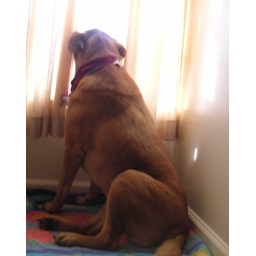
penny or p-nizzle to her fans, looking out the window at the house i grew up in